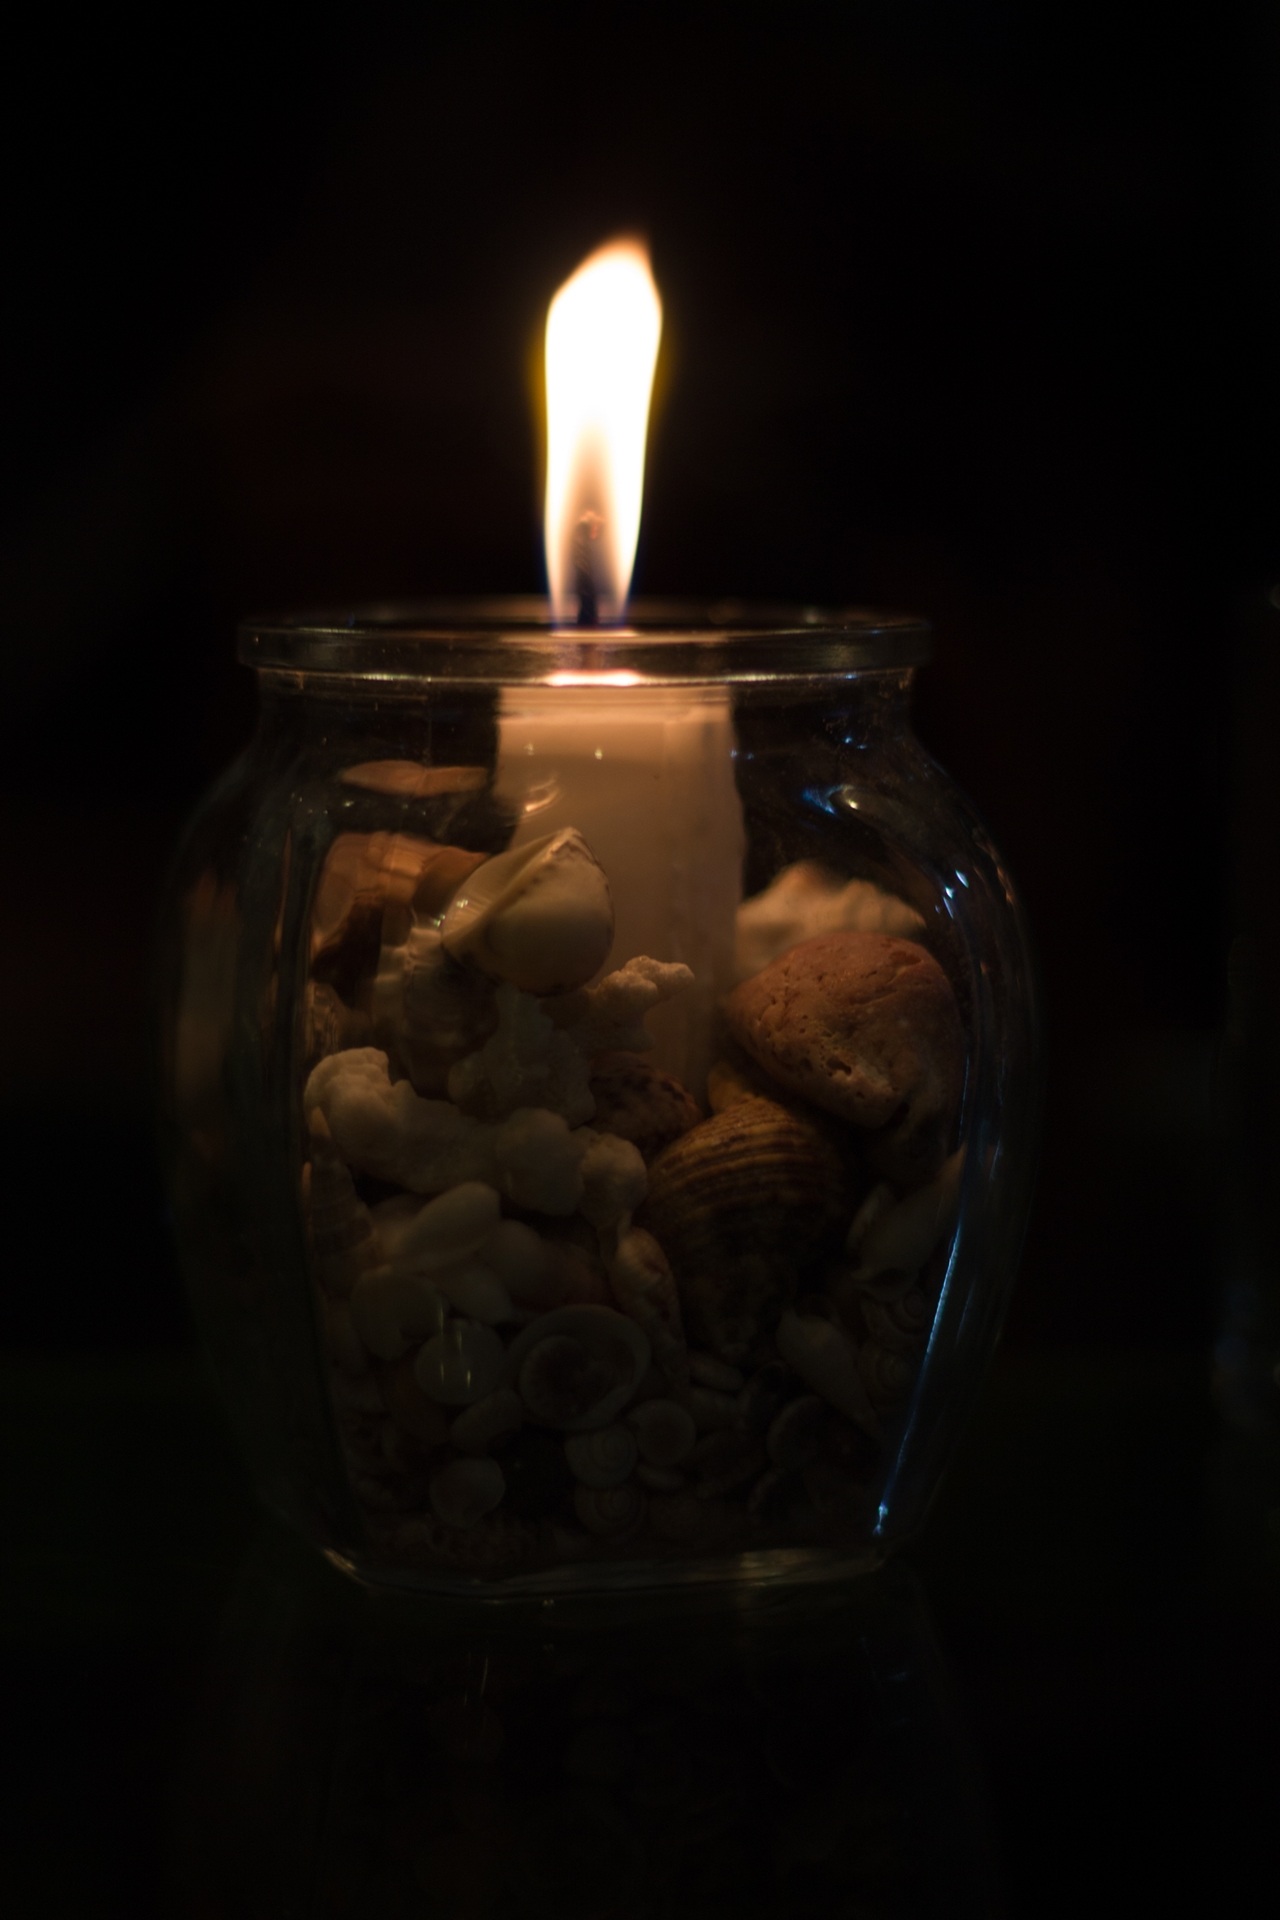
light, night, glass, orange, fire, darkness, black, candle, lighting, coral, macro photography, still life photography